Nilo-Saharan languages

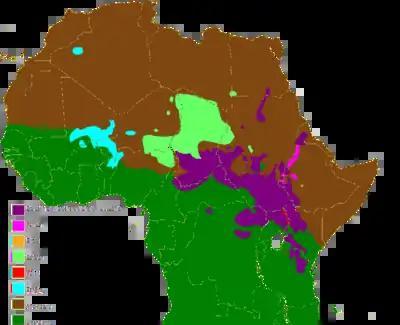
Starostin's "Macro-Sudanic" in purple, surrounding language families shown as well

Georgiy Starostin (2016), using lexicostatistics based on Swadesh lists, is more inclusive than "Glottolog", and in addition finds probable and possible links between the families that will require reconstruction of the proto-languages for confirmation. Starostin also does not consider Greenberg's Nilo-Saharan to be a valid, coherent clade.